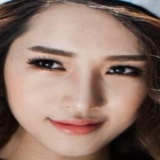
ca sĩ Emily